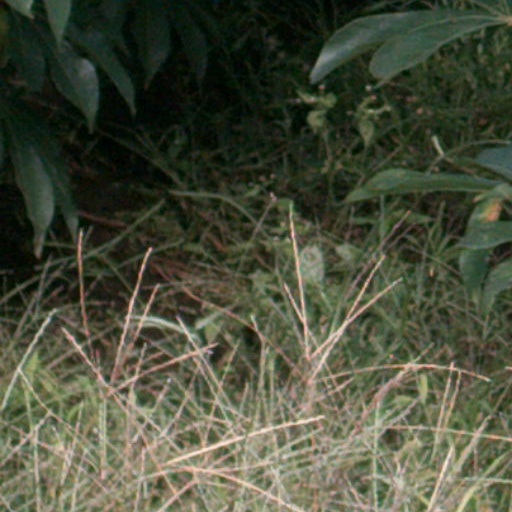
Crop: cassava